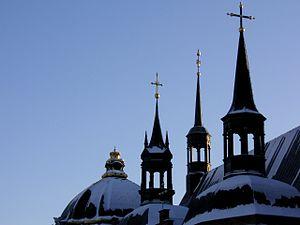
L’église de Riddarholmen est une ancienne abbaye de la ville de Stockholm. Située sur l'île de Riddarholmen, au cœur de la vieille ville, elle est la nécropole des souverains suédois. Le sanctuaire abrite ainsi les tombeaux de la majorité des rois, reines, princes et princesses de Suède du XVIIᵉ au XXᵉ siècle. Depuis 1922, la famille royale suédoise a choisi un autre lieu d'inhumation : le cimetière royal d'Haga.